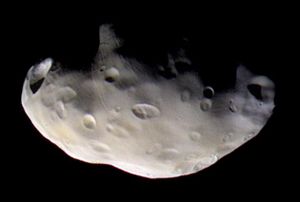
Pandora (måne)
Pandora er en af planeten Saturns måner: Den blev opdaget i oktober 1980 ved hjælp af billeder fra rumsonden Voyager 1, og fik lige efter opdagelsen den midlertidige betegnelse 1980 S 26. I 1985 besluttede den Internationale Astronomiske Union at opkalde denne måne efter urkvinden Pandora fra den græske mytologi, og der ud over kendes månen også under betegnelsen Saturn XVII.